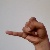
The image shows a hand gesture representing the letter 'J' in Indian Sign Language.